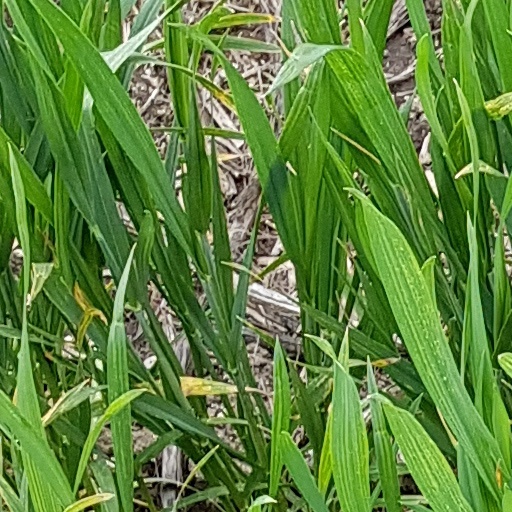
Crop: wheat